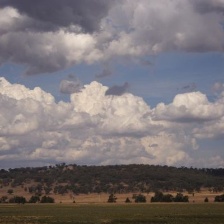
Cloud type: Cumulus